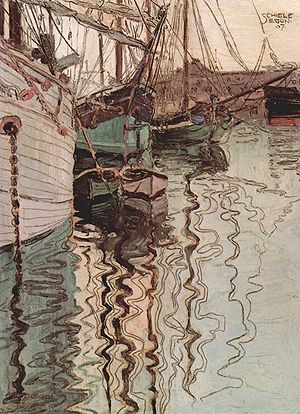
Egon Schiele / Uddannelse
Segelschiffe im wellenbewegtem Wasser (Der Hafen von Triest) (Sejlskib med bølgebevægende vand (Fra havnen i Trieste) )1907
Egon Schiele var den østrigske maler, som i sin eftertid regnedes blandt de største figurative malere tidligt i 1900-tallet. Blandt værkerne findes en stor del intense selvportrætter. Hans figurer er sædvanligvis vinde og skæve, noget som gør ham til en repræsentant for ekspressionismen. Hans intense og korte liv og malestil gjorde ham også til et ikon blandt tidens bohemer.